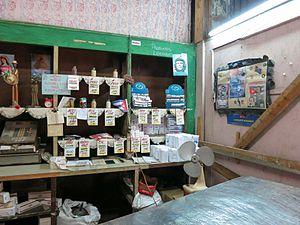
La libreta, mise en place par Fidel Castro en 1963, est un carnet d'approvisionnement distribué dans tous les foyers cubains. La libreta permet d'obtenir des produits de premières nécessités, à des prix bas, dans les magasins d'État.